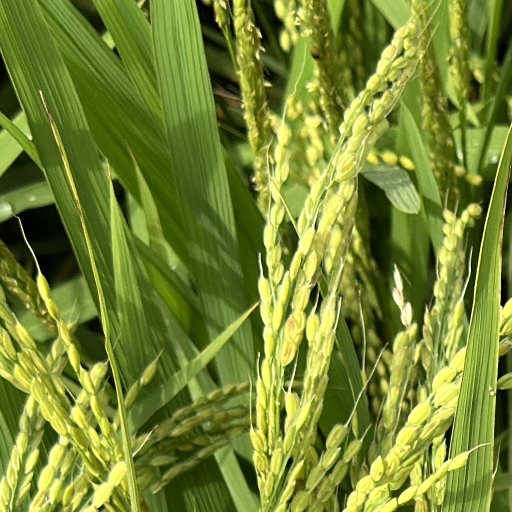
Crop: rice